A Common Sense of Modesty

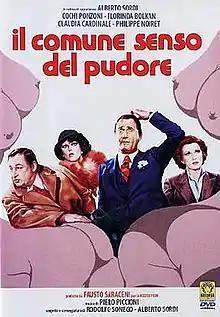

A Common Sense of Modesty (Italian: "Il comune senso del pudore") is a 1976 Italian anthology comedy film directed by Alberto Sordi and starring Sordi, Claudia Cardinale and Philippe Noiret.